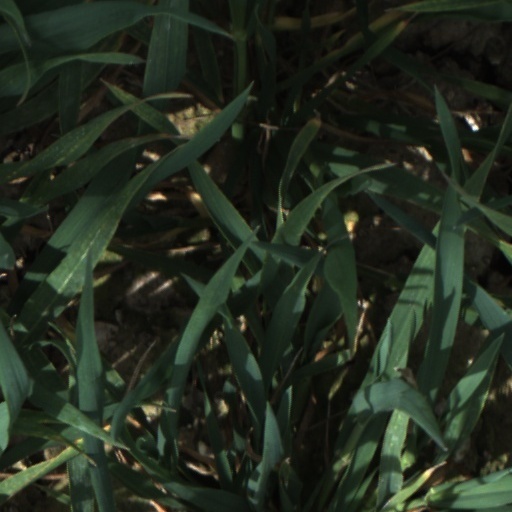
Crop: wheat